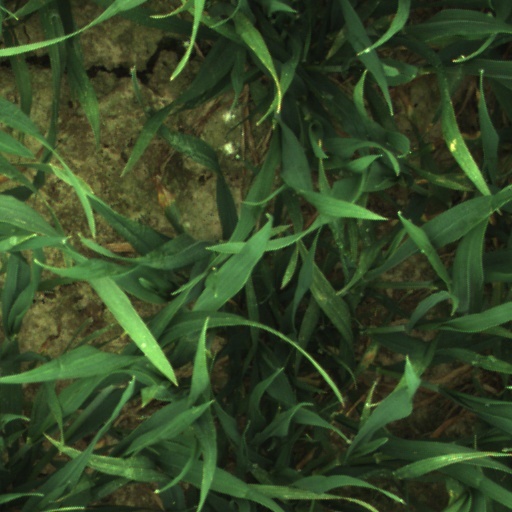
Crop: wheat